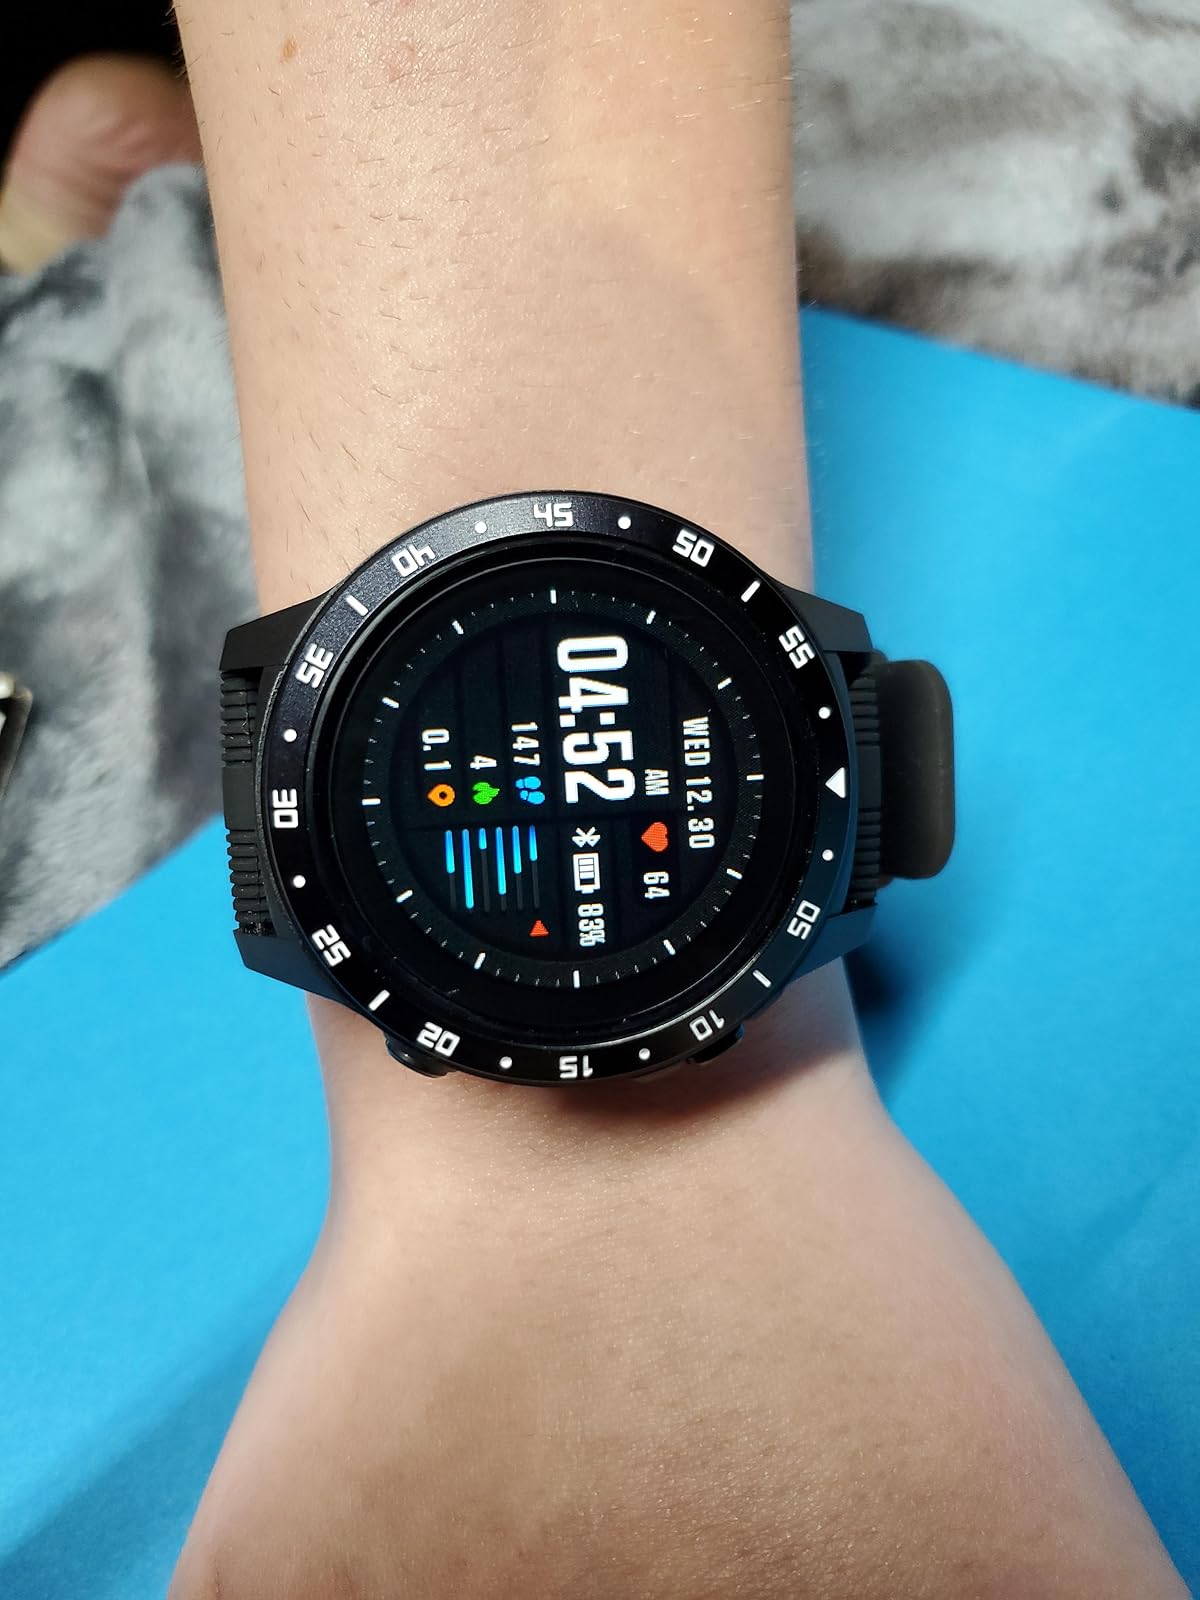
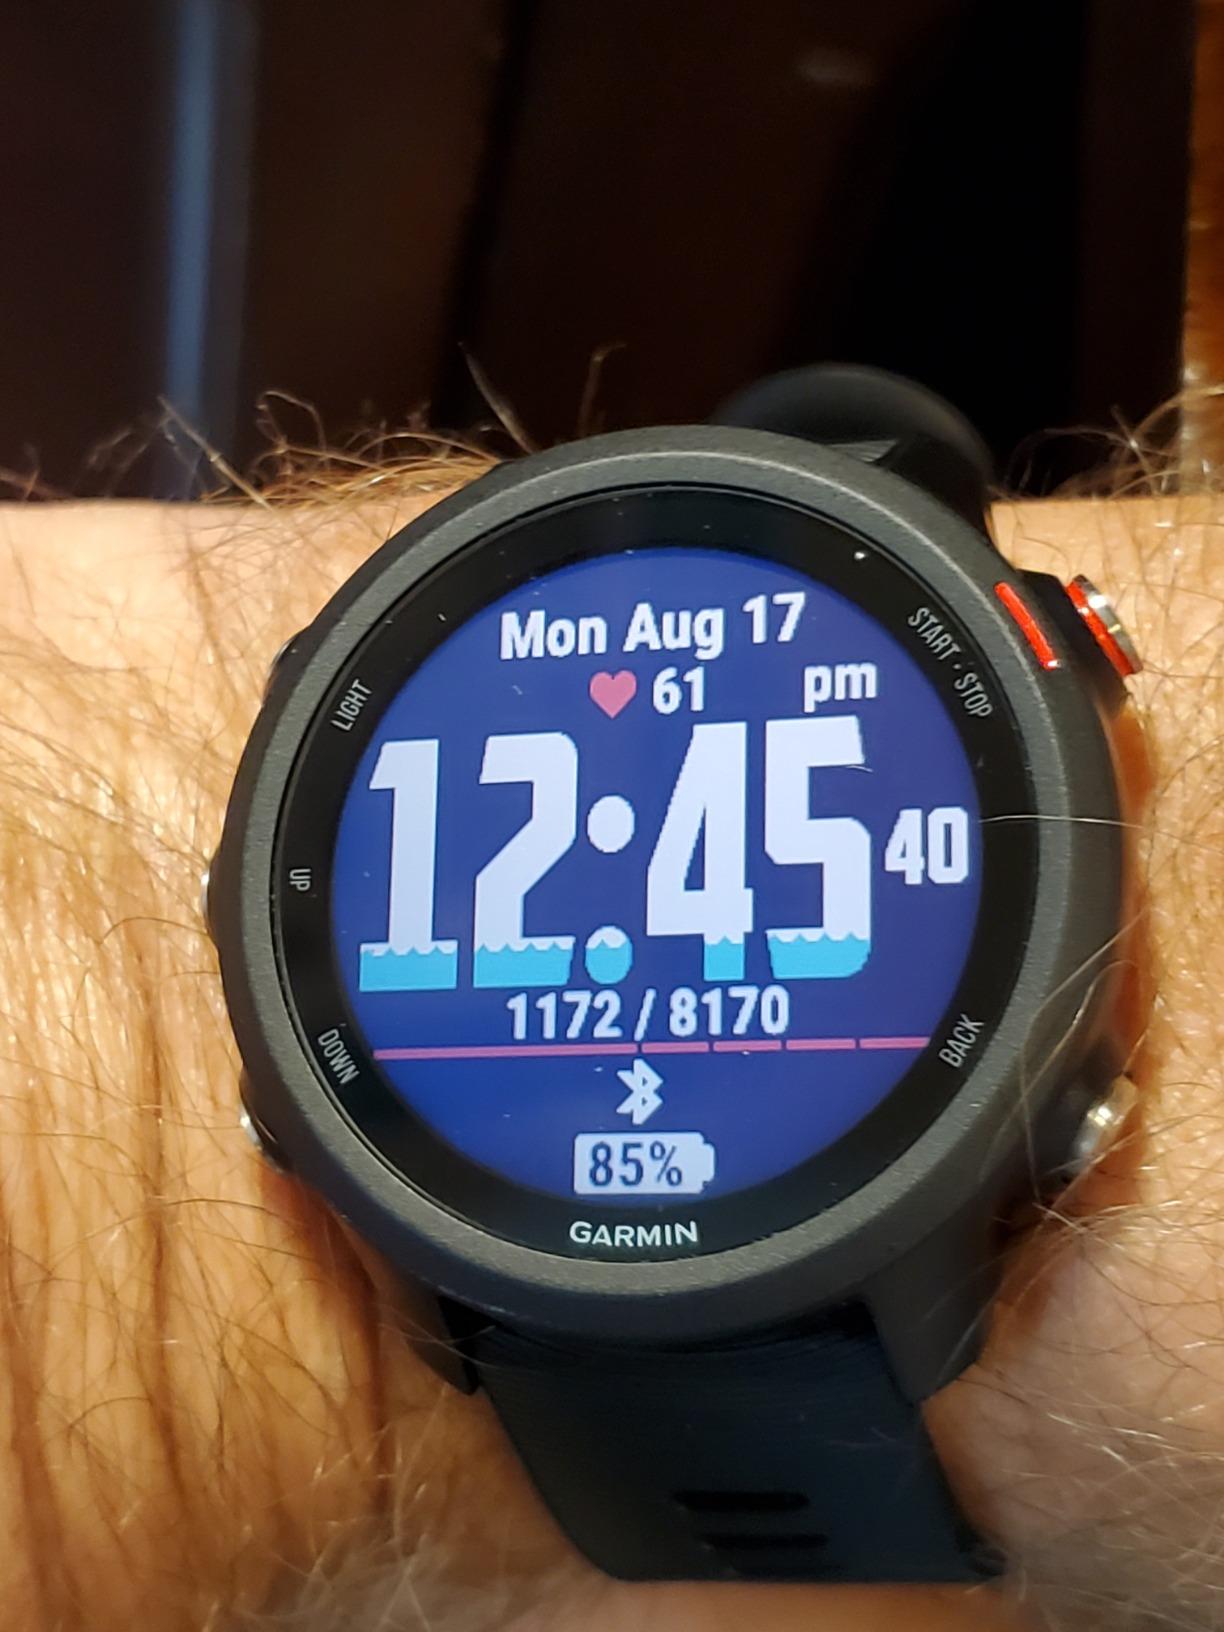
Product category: smartwatch
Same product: no